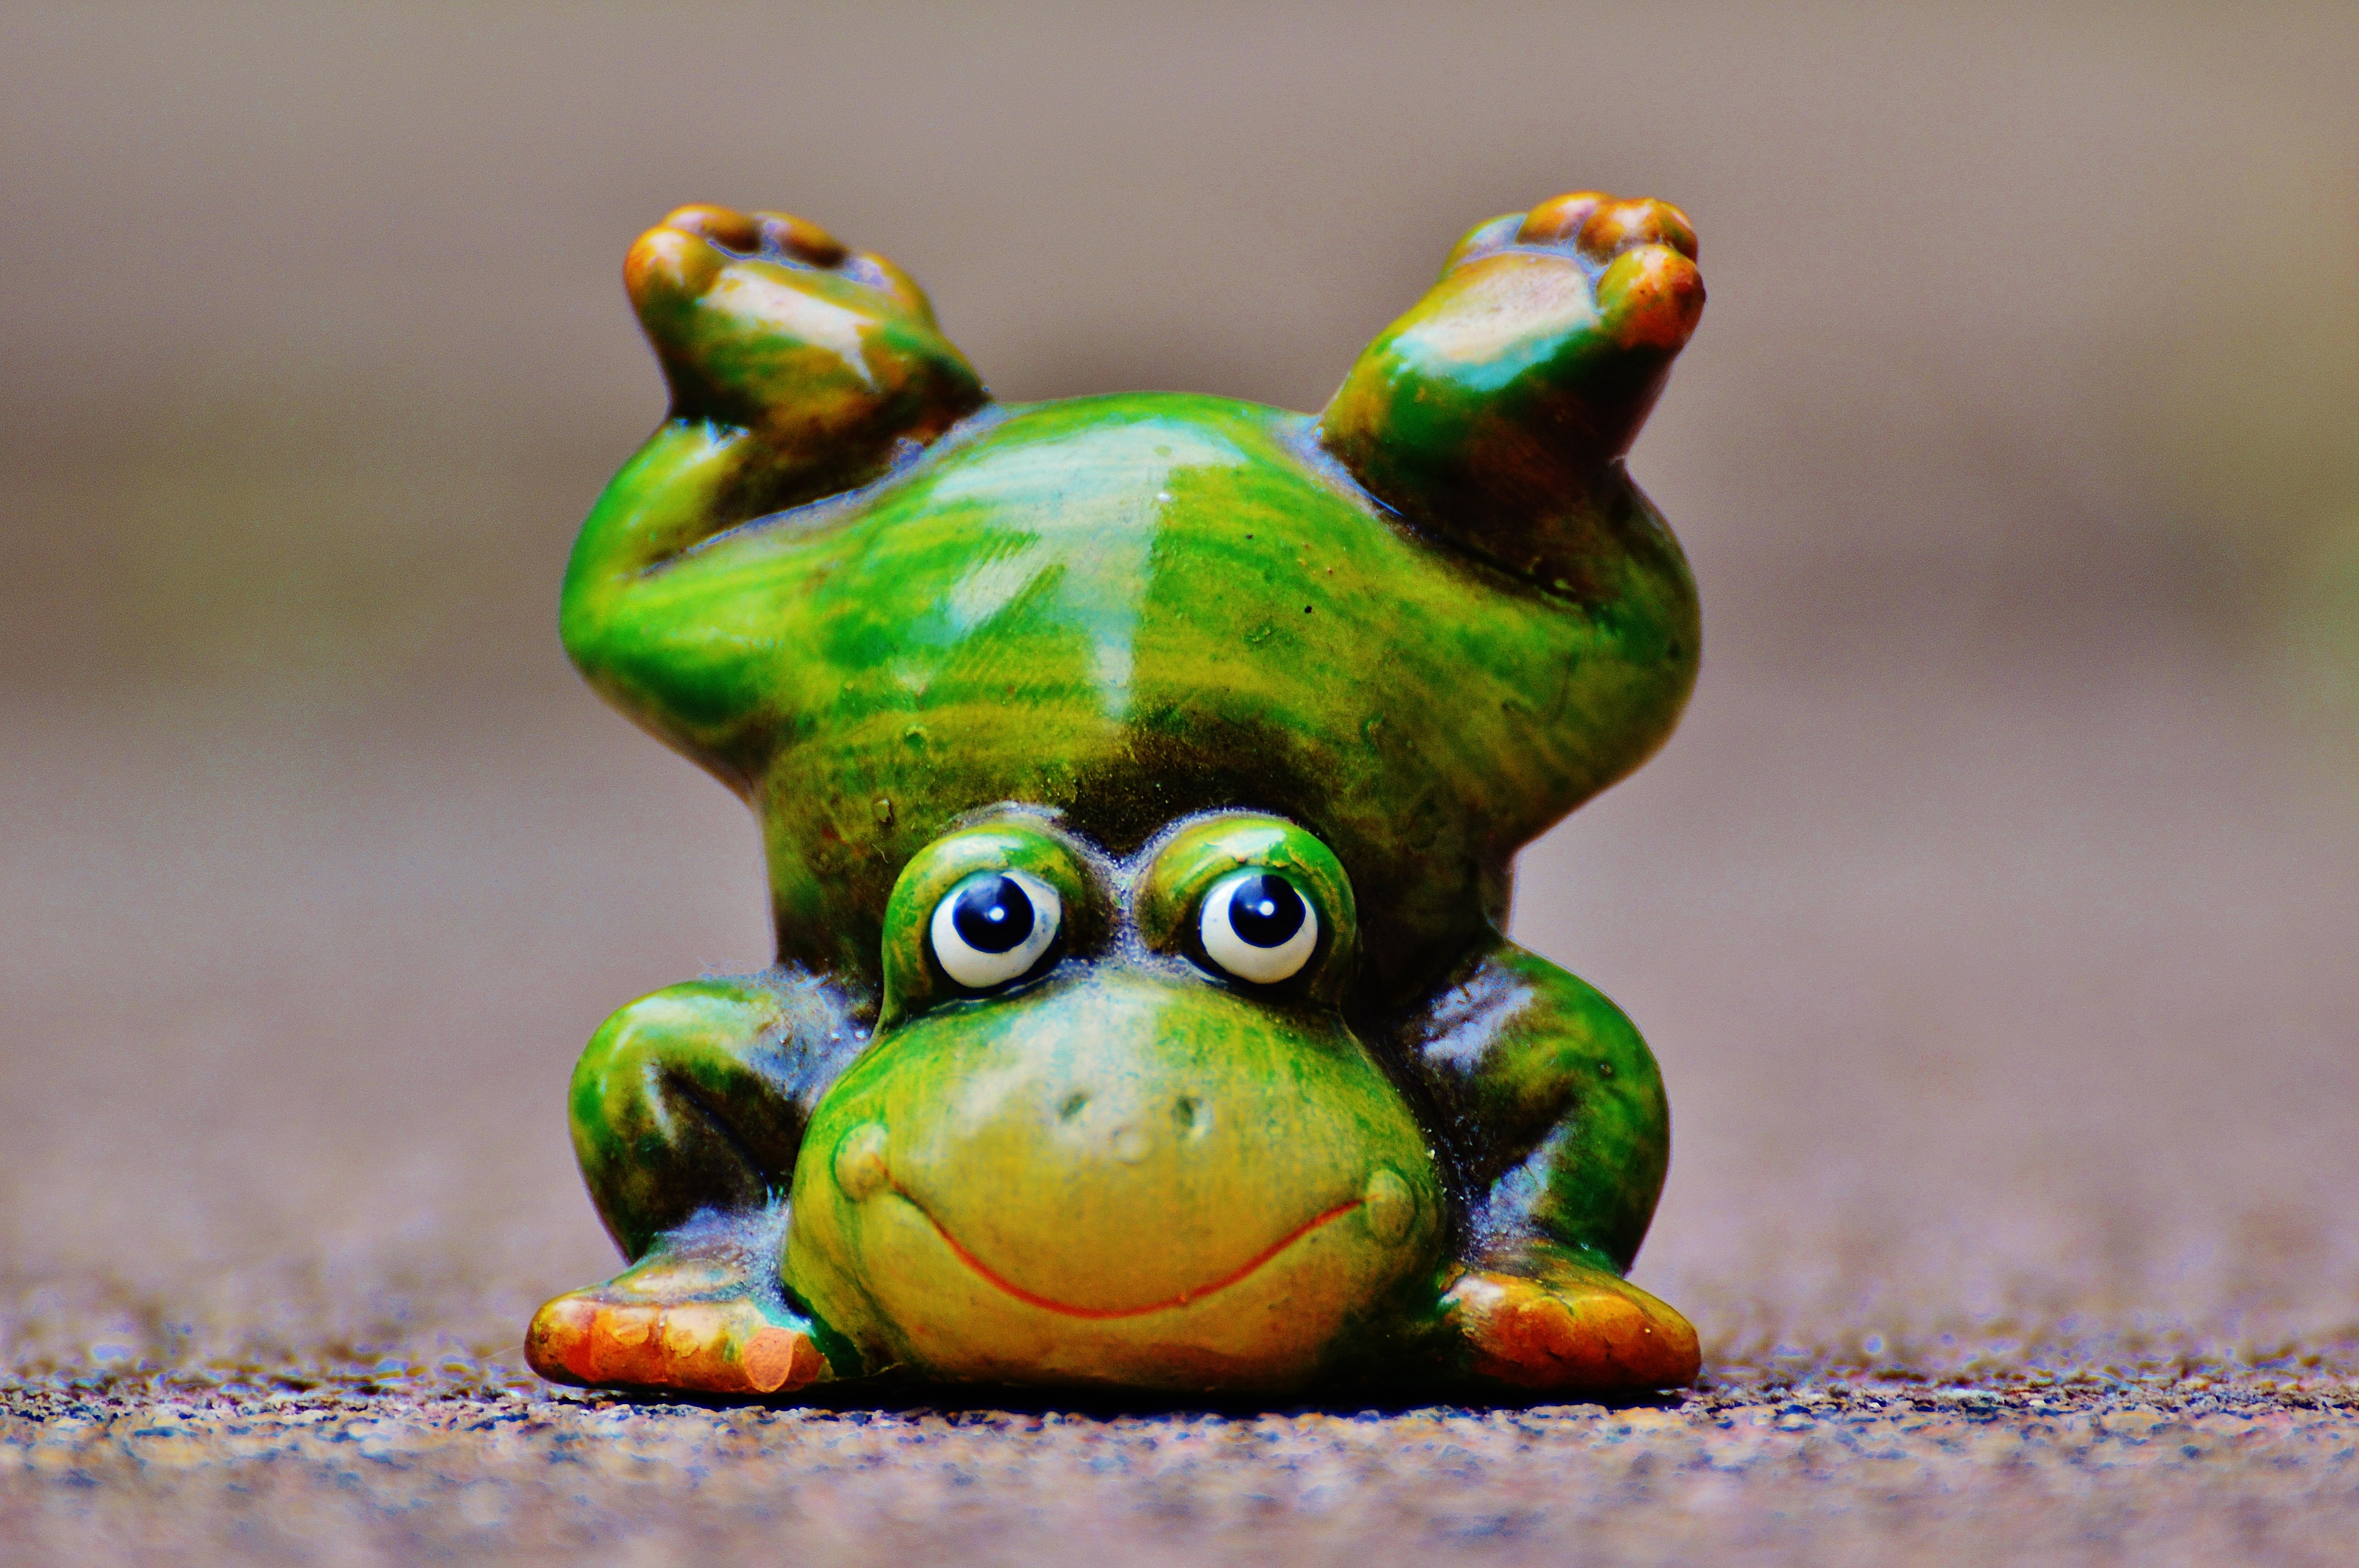
sweet, animal, cute, green, frog, amphibian, toy, figure, funny, macro photography, stuffed toy